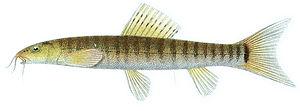
Nemacheilus fasciatus ou Loche fasciée est une espèce de poisson de la famille des Nemacheilidae. La Loche fasciée se rencontre en Indonésie, dans les îles de Sumatra et de Java.
Nemacheilus est un genre de poissons téléostéens de la famille des Nemacheilidae et de l'ordre des Cypriniformes. Nemacheilus est un genre de « loches de pierre » originaire d'Asie.